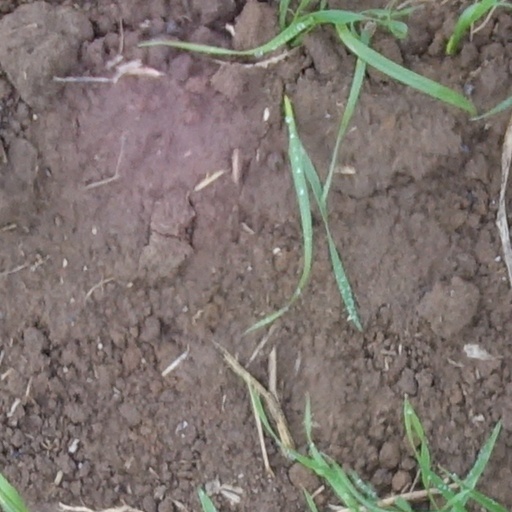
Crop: wheat